Logos and uniforms of the Pittsburgh Steelers

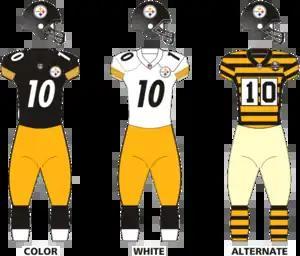
The uniforms worn by the Steelers in 2012–13, including the throwback kit honoring the 1934 team.

For the 2012 season, as part of their 80th anniversary, the Steelers wore horizontally-striped throwback uniforms inspired by the 1934 Pittsburgh Pirates football team. The Steelers wore the throwbacks for their October 28 game against the Washington Redskins and for their November 18 game against the Baltimore Ravens. The uniforms have drawn major media attention. "USA Today" said that the Steelers looked like "bumblebee[s] in a Depression-era chain gang." 65% of respondents to an ESPN poll said they hated the throwback uniforms. NBC Sports' Pro Football Talk blog said the 2012 throwback uniform "ranks among the worst ever fashioned for any NFL team." The throwbacks were officially retired after the 2016 season.